Online and offline

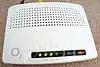
An O2 wireless box with lights showing that the router has power, an ethernet connection and a broadband connection, but that its internet connection and Wi-Fi are offline

In computer technology and telecommunications, online indicates a state of connectivity, and offline indicates a disconnected state. In modern terminology, this usually refers to an Internet connection, but (especially when expressed as "on line" or "on the line") could refer to any piece of equipment or functional unit that is connected to a larger system. Being online means that the equipment or subsystem is connected, or that it is ready for use.